No Time Like Tomorrow

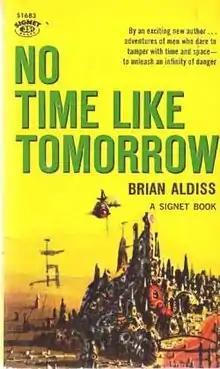
First edition cover

No Time Like Tomorrow is a collection of science fiction stories, by British writer Brian Aldiss, published in 1959 as an original paperback by Signet Books.